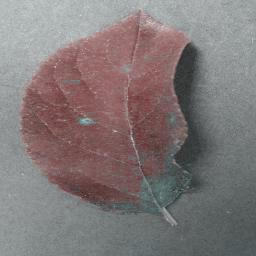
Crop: apple
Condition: cedar_rust